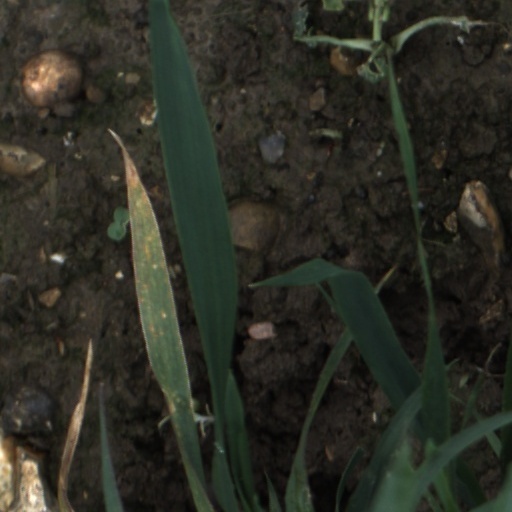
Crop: wheat